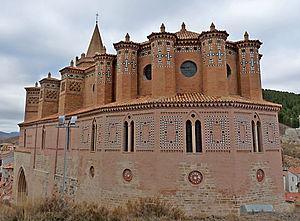
Montalbán est une commune d’Espagne, de la province de Teruel dans la communauté autonome d'Aragon, chef-lieu de la Comarque des Cuencas Mineras ensemble avec Utrillas.